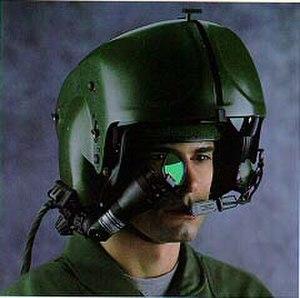
Le viseur de casque est une évolution de l’affichage tête haute. Le viseur de casque permet de superposer des informations nécessaires au pilotage, à la navigation ou à la réalisation de la mission sur une visière en plexiglas intégré au casque. Il permet au pilote de surveiller son environnement en même temps que des informations fournies par ses instruments de bord. À la différence de l’affichage tête haute traditionnel, le pilote peut orienter sa tête vers la cible qu'il veut accrocher. Ce système permet l'accrochage de la cible très rapidement.